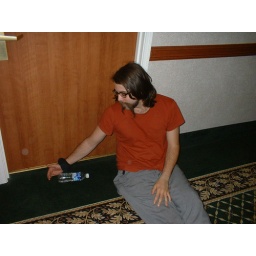
I don't know how many times we walked by this room. But the water bottle never moved.